Hornindal Municipality

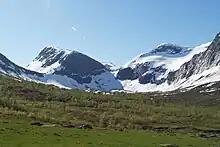
View of Steindalsegga

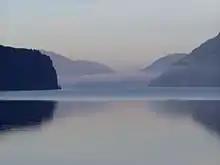
Hornindal

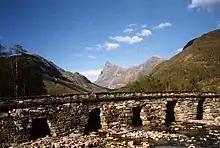
The mountain Hornindalsrokken and Honndøla bridge

Hornindal is located on the northern border of Sogn og Fjordane county. Hornindal is bordered to the west by Eid Municipality, to the south by Stryn Municipality, to the east by Stranda Municipality (in Møre og Romsdal county), and to the north by Ørsta Municipality and Volda Municipality (both in Møre og Romsdal county).